Otis Stocksdale

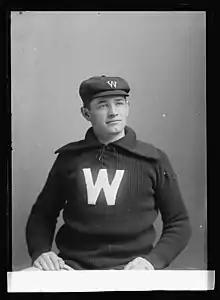
Otis Stocksdale photographed by C. M. Bell Studios

Otis Hinkley Stocksdale (August 7, 1871 – March 15, 1933) was an American professional baseball player who played four seasons for the Washington Senators, Boston Beaneaters and Baltimore Orioles. He pitched in the minor leagues after that until 1912. He coached for the University of North Carolina at Chapel Hill and the Lynchburg Shoemakers He was born in Arcadia, Maryland, and died in Pennsville, New Jersey, at the age of 61.